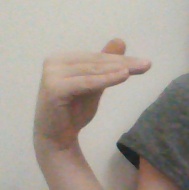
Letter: khaa